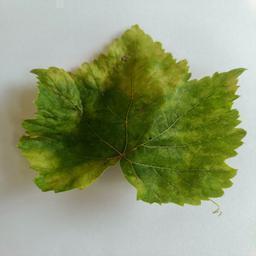
Label: Downy Mildew